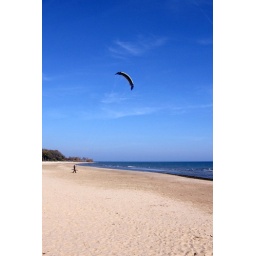
I Love to shoot by the lake because, as you can see, the sky produces so many shades of blue.